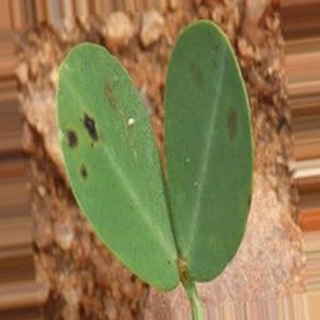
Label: groundnut_late_leaf_spot